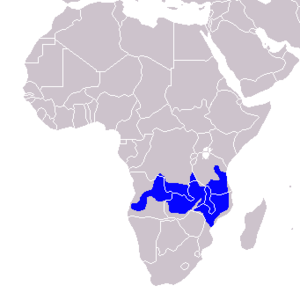
Le Calao à bec pâle une espèce africaine d'oiseaux appartenant à la famille des Bucerotidae.